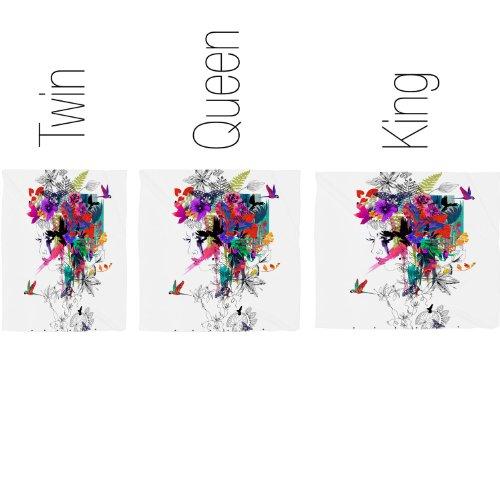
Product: Deny Designs Holly Sharpe Tropical Girl Duvet Cover, Queen
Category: Home & Kitchen | Bedding | Kids' Bedding | Duvet Covers & Sets | Duvet Covers
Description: Turn your bedroom into a super stylish focal point with this artistic duvet cover.
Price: $159.08
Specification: ProductDimensions:88x88x88inches|ItemWeight:3.05pounds|ShippingWeight:3.05pounds(Viewshippingratesandpolicies)|Manufacturer:DenyDesigns|ASIN:B008AKOEL8|Itemmodelnumber:13644-duvqun